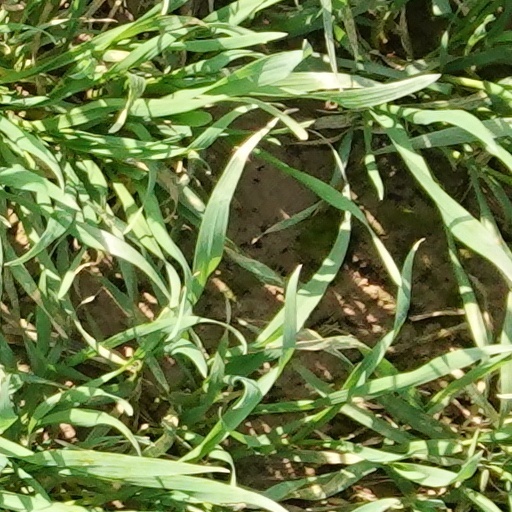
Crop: wheat